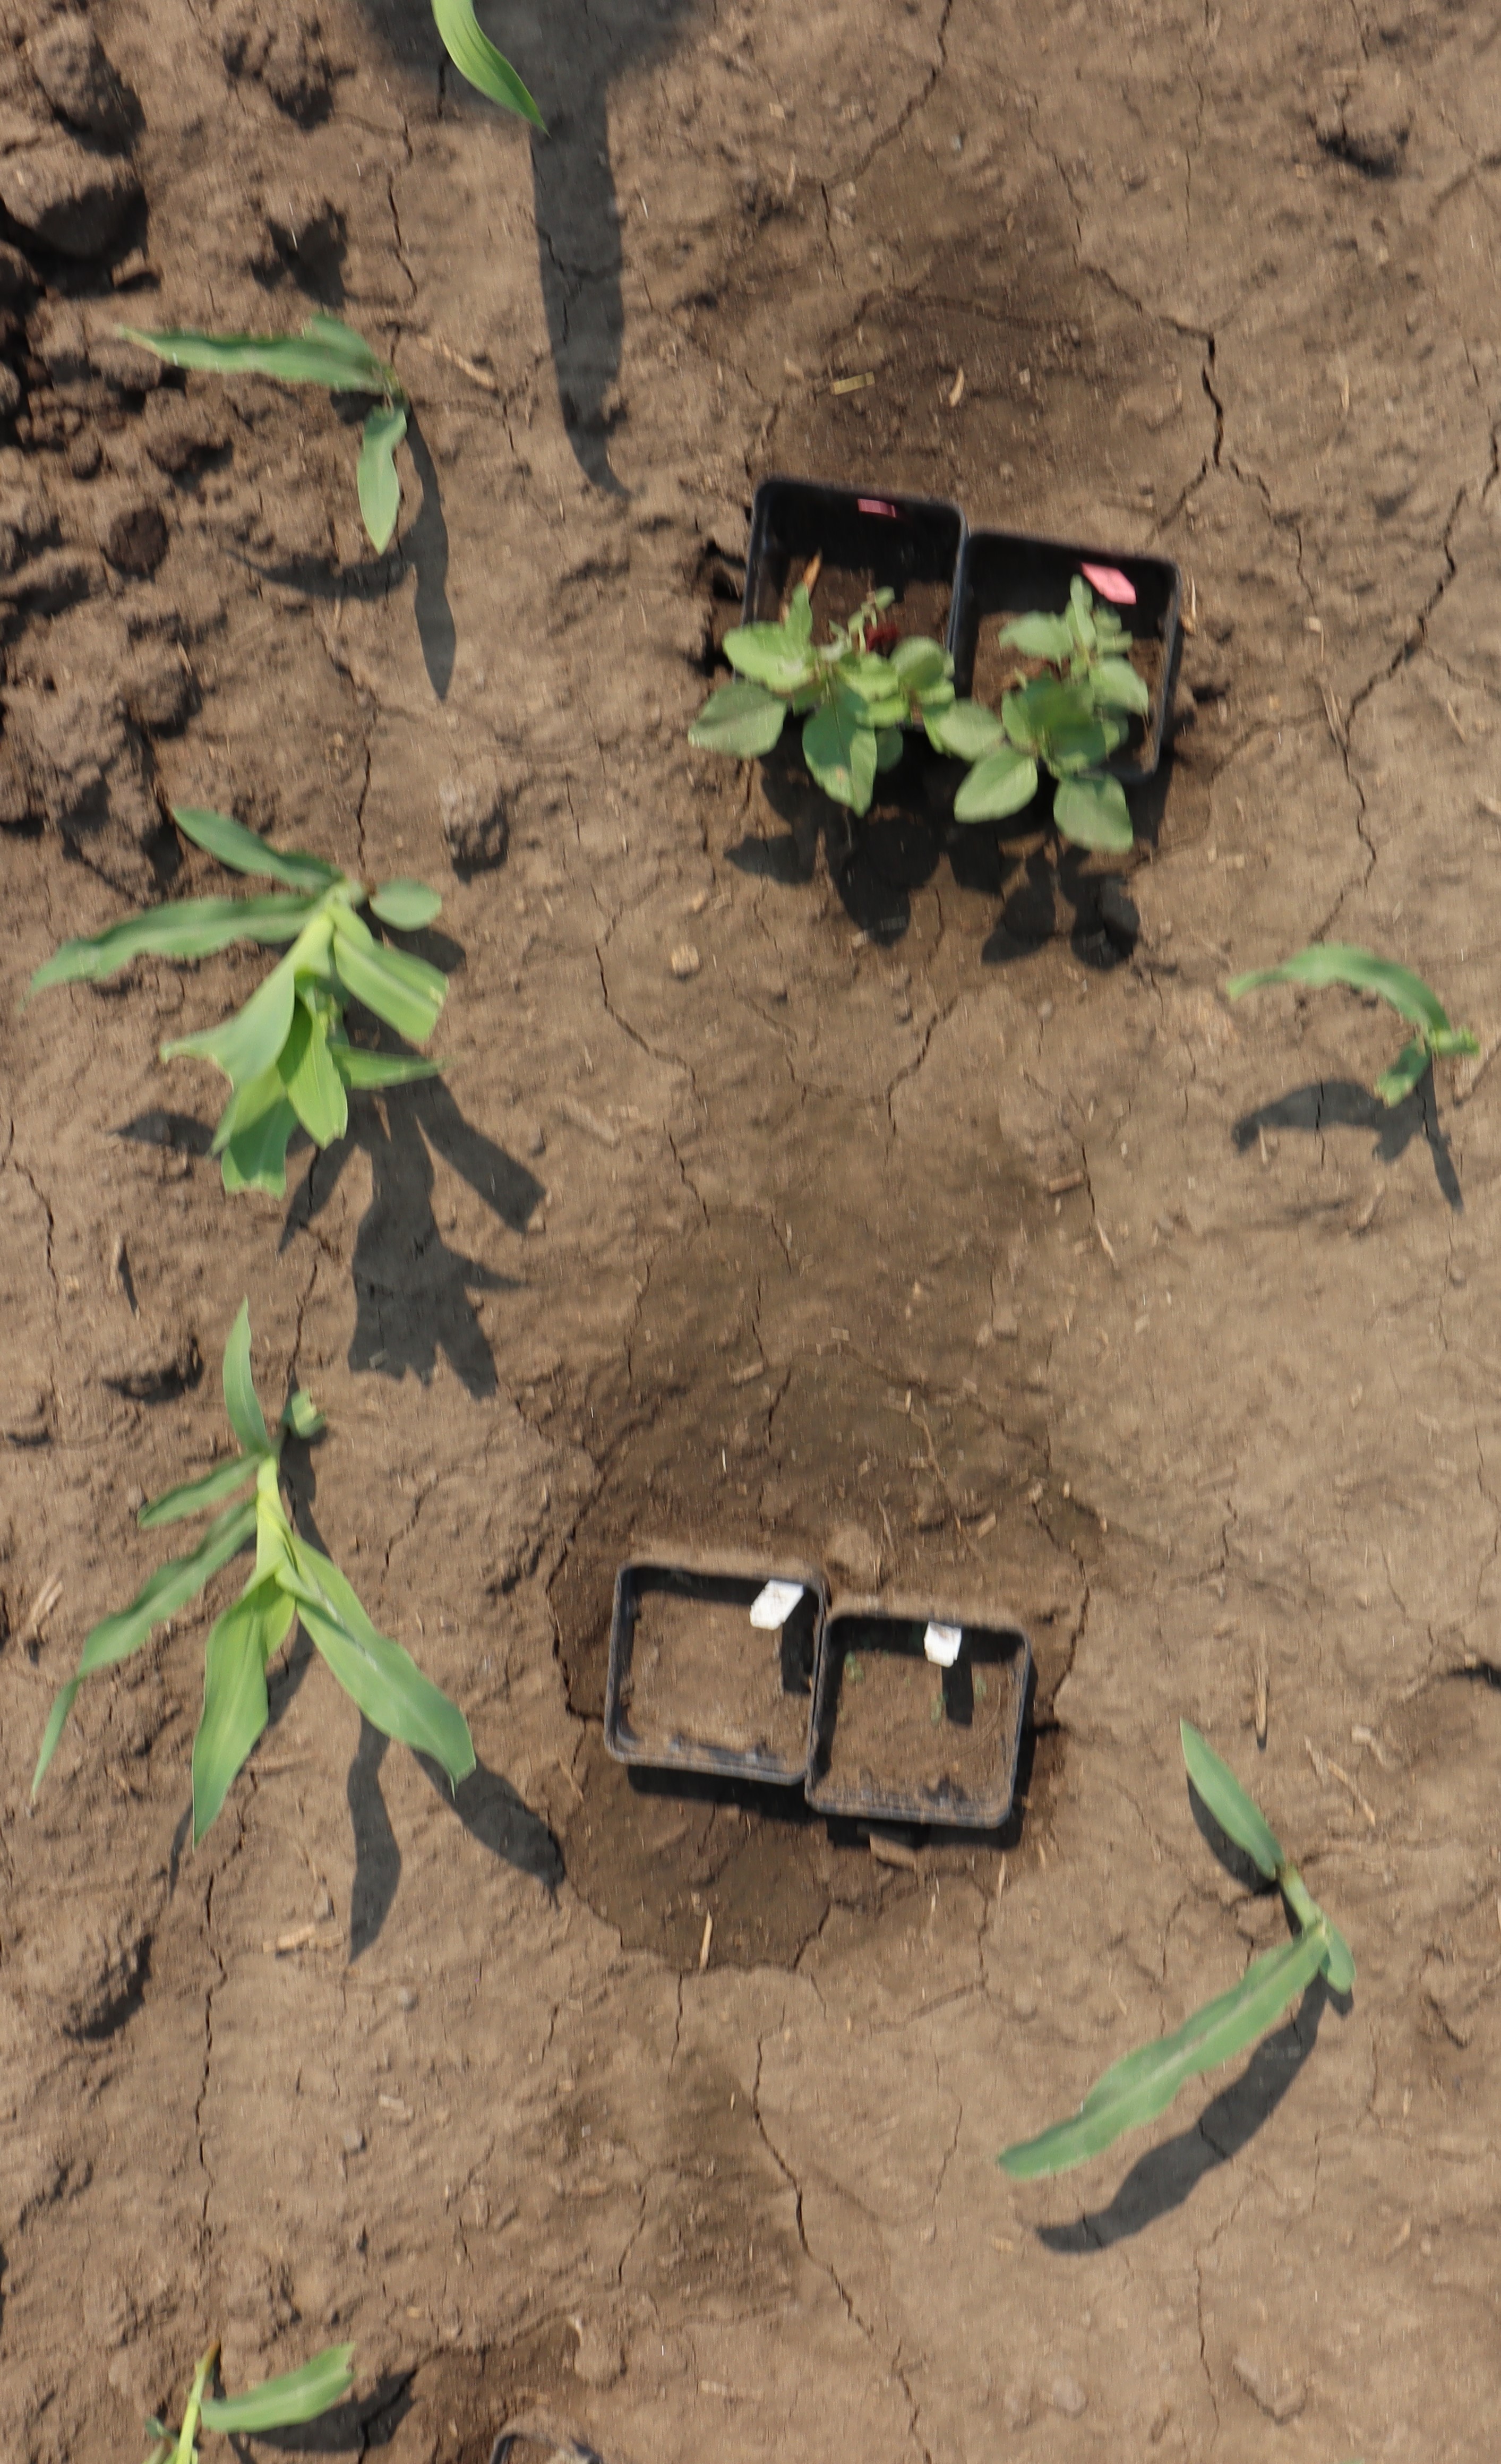
Crop: Corn
Objects: Corn, Corn, Corn, Corn, Redroot Pigweed, Redroot Pigweed